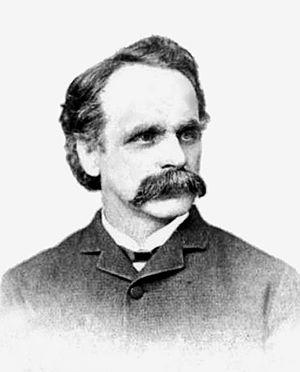
Edwin Deakin, né le 21 mai 1838 à Sheffield dans le comté du Yorkshire en Angleterre et décédé le 11 mai 1923 à Berkeley en Californie aux États-Unis, est un peintre américano-britannique, connu pour ses paysages romantiques, ses natures mortes et ses études architecturales.